Vera Lynn

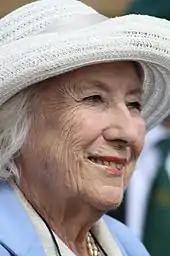
Lynn in 2009

She hosted her own variety series on BBC1 in the late 1960s and early 1970s and was a frequent guest on other variety shows such as the 1972 "Morecambe & Wise" Christmas Show. In 1972, she was a key performer in the BBC anniversary programme "Fifty Years of Music". In 1976, she hosted the BBC's "A Jubilee of Music", celebrating the pop music hits of the period 1952–1976 to commemorate the start of Queen Elizabeth II's Silver Jubilee year. For ITV, she presented a 1977 TV special to launch her album "Vera Lynn in Nashville", which included pop songs of the 1960s and country songs.